First State National Historical Park

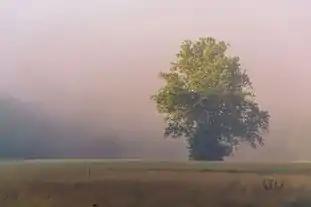
Brandywine Valley

The Dover Green was first laid out as a public space in 1717 by William Penn's surveyors, and has been host to several historic events. The Declaration of Independence was read to the citizens of Dover from the Green in 1776, and it was the site of the mustering of a Continental Army regiment during the Revolution. When the proximity of the British navy threatened New Castle, the state changed its capital city to Dover in 1777, and a State House was built just off the Green in 1787. At a tavern which once stood on the Green, a convention ratified the Constitution on December 7, 1787, making Delaware the first state.